Women in Afghanistan

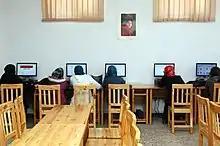
Female students using the Internet at Herat University in the western Afghan city of Herat.

Education in Afghanistan has gradually improved in the 21st century but much more has to be done to bring it to the international standard. The literacy rate for females is merely 24.2%. Before the second Taliban takeover, there were around 9 million students in the country. Of this, about 60% were males and 40% females. Over 174,000 students were enrolled in different universities around the country; about 21% of these were females.